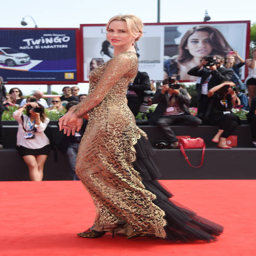
actor attends premiere during festival at person .